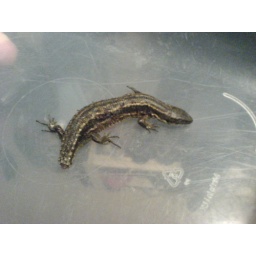
Tail-less common lizard, brought in by cat and released beside the cricket ground